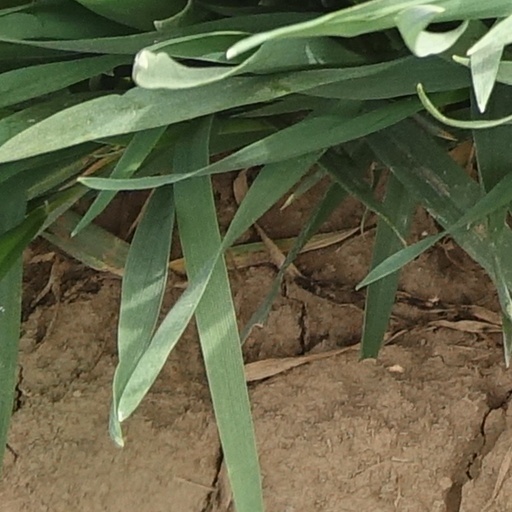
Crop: wheat